Thames Ditton Foundry

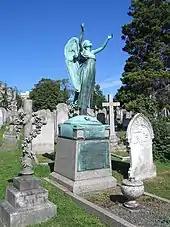
The funerary figure cast by Thames Ditton Foundry on the grave of A. B. Burton and his family in Bonner Hill Cemetery

From 1902 to 1933 the Thames Ditton Foundry came under the sole ownership of Arthur Bryan Burton (1860 – 25 July 1933), the son of Eliza and Frederick Burton, a carpenter and joiner. Born in Surbiton, Burton was apprenticed at the age of 16 to the bronze foundry of Cox & Sons in Thames Ditton. Burton later opened his own foundry in Southsea Road, Kingston, before buying into the Thames Ditton Foundry in 1897, becoming the co-owner with Arthur John Hollinshead. In 1887 he married Florence Louisa Moore (1859–1932), the daughter of the foundry’s then owner, James John Moore. Button's daughter, also named Florence, married Louis Richard Tricker (1884–1963) in 1913. A younger daughter, Dorothy "Dolly" Frances Victoria Burton (1893–1908) died aged 14.